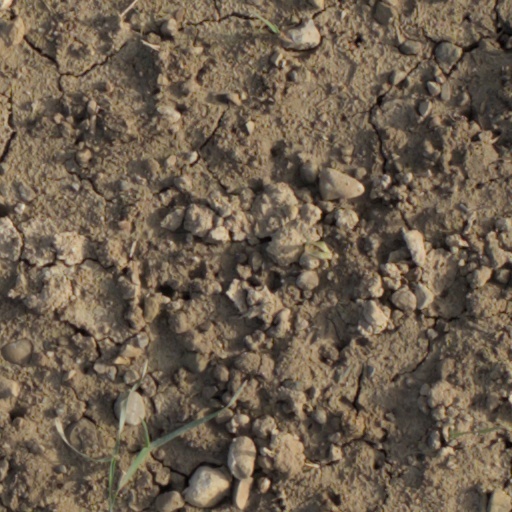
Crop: wheat